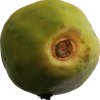
Label: papaya